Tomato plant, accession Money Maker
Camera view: vertical (180 deg); turntable rotation: 270 degrees
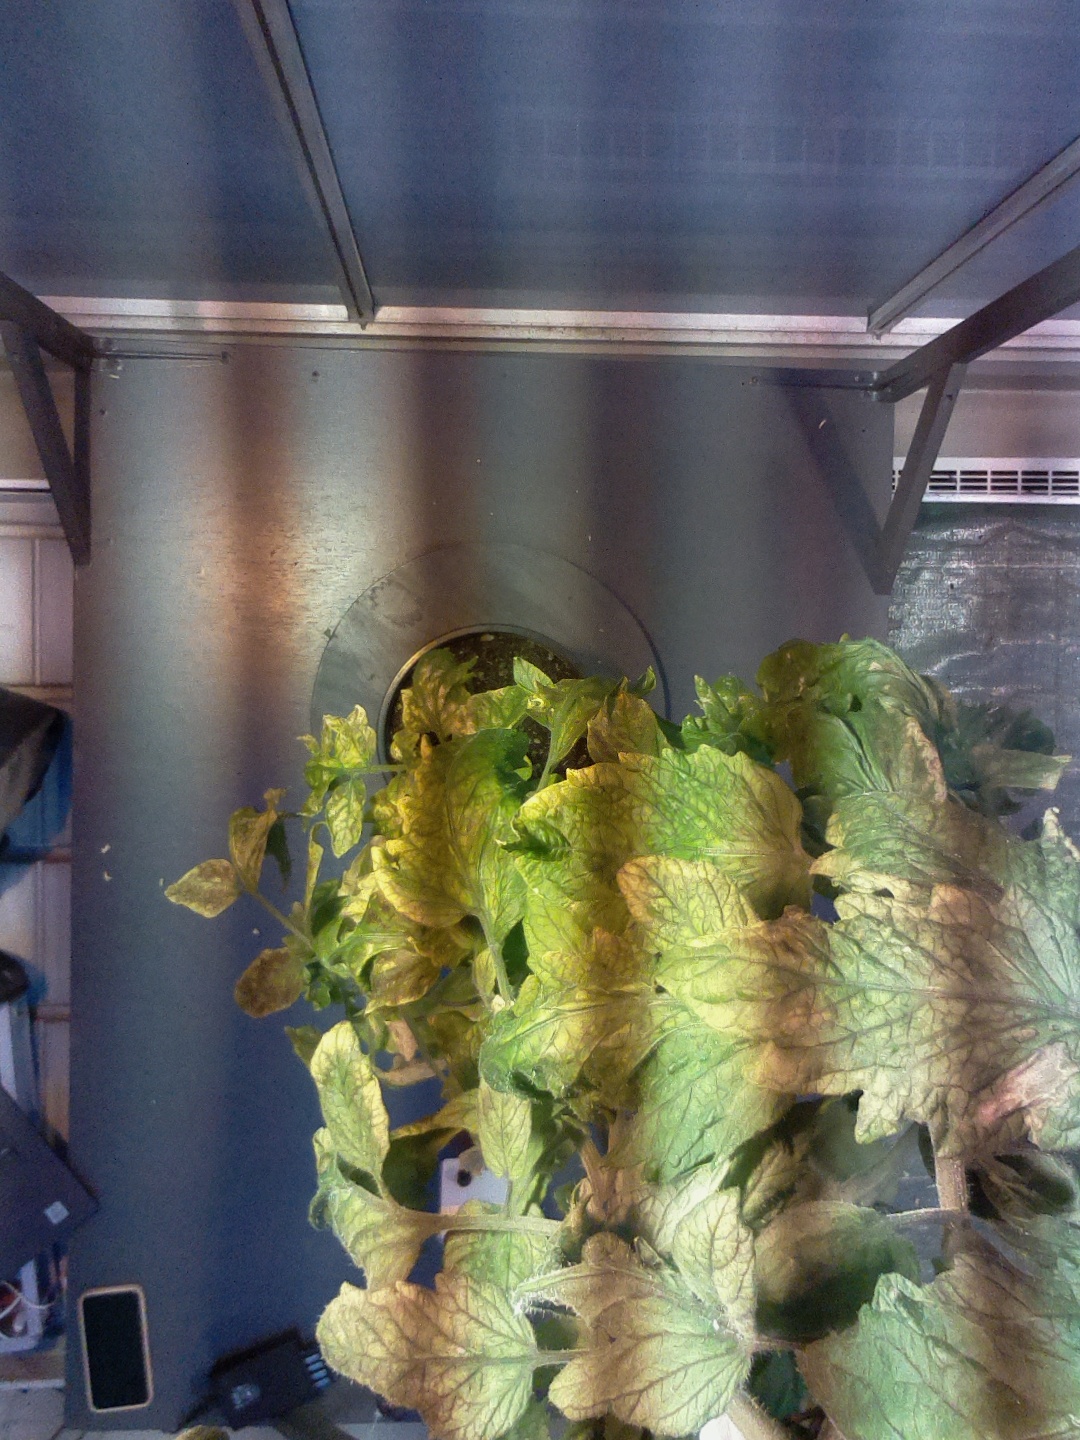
BBCH growth stage 79: 90% -100% of final fruit size